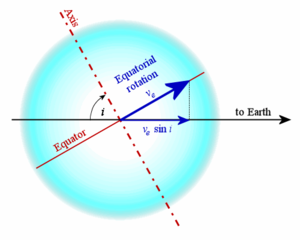
Le sens premier du mot étoile est celui d'un point lumineux dans le ciel nocturne, et par extension, des figures géométriques représentant des rayons partant d'un centre. En astronomie, la signification scientifique plus restreinte d'étoile est celle d'un corps céleste plasmatique qui rayonne sa propre lumière par réactions de fusion nucléaire, ou des corps qui ont été dans cet état à un stade de leur cycle de vie, comme les naines blanches ou les étoiles à neutrons. Cela signifie qu'ils doivent posséder une masse minimale pour que les conditions de température et de pression au sein de la région centrale — le cœur — permettent l'amorce et le maintien de ces réactions nucléaires, seuil en deçà duquel on parle d'objets substellaires. Les masses possibles des étoiles s'étendent de 0,085 masse solaire à une centaine de masses solaires. La masse détermine la température et la luminosité de l'étoile.